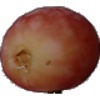
Label: Grape Pink 1